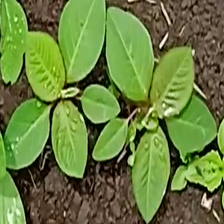
Weed species: Moti_dudhi(Euphorbia_geneculata_L)